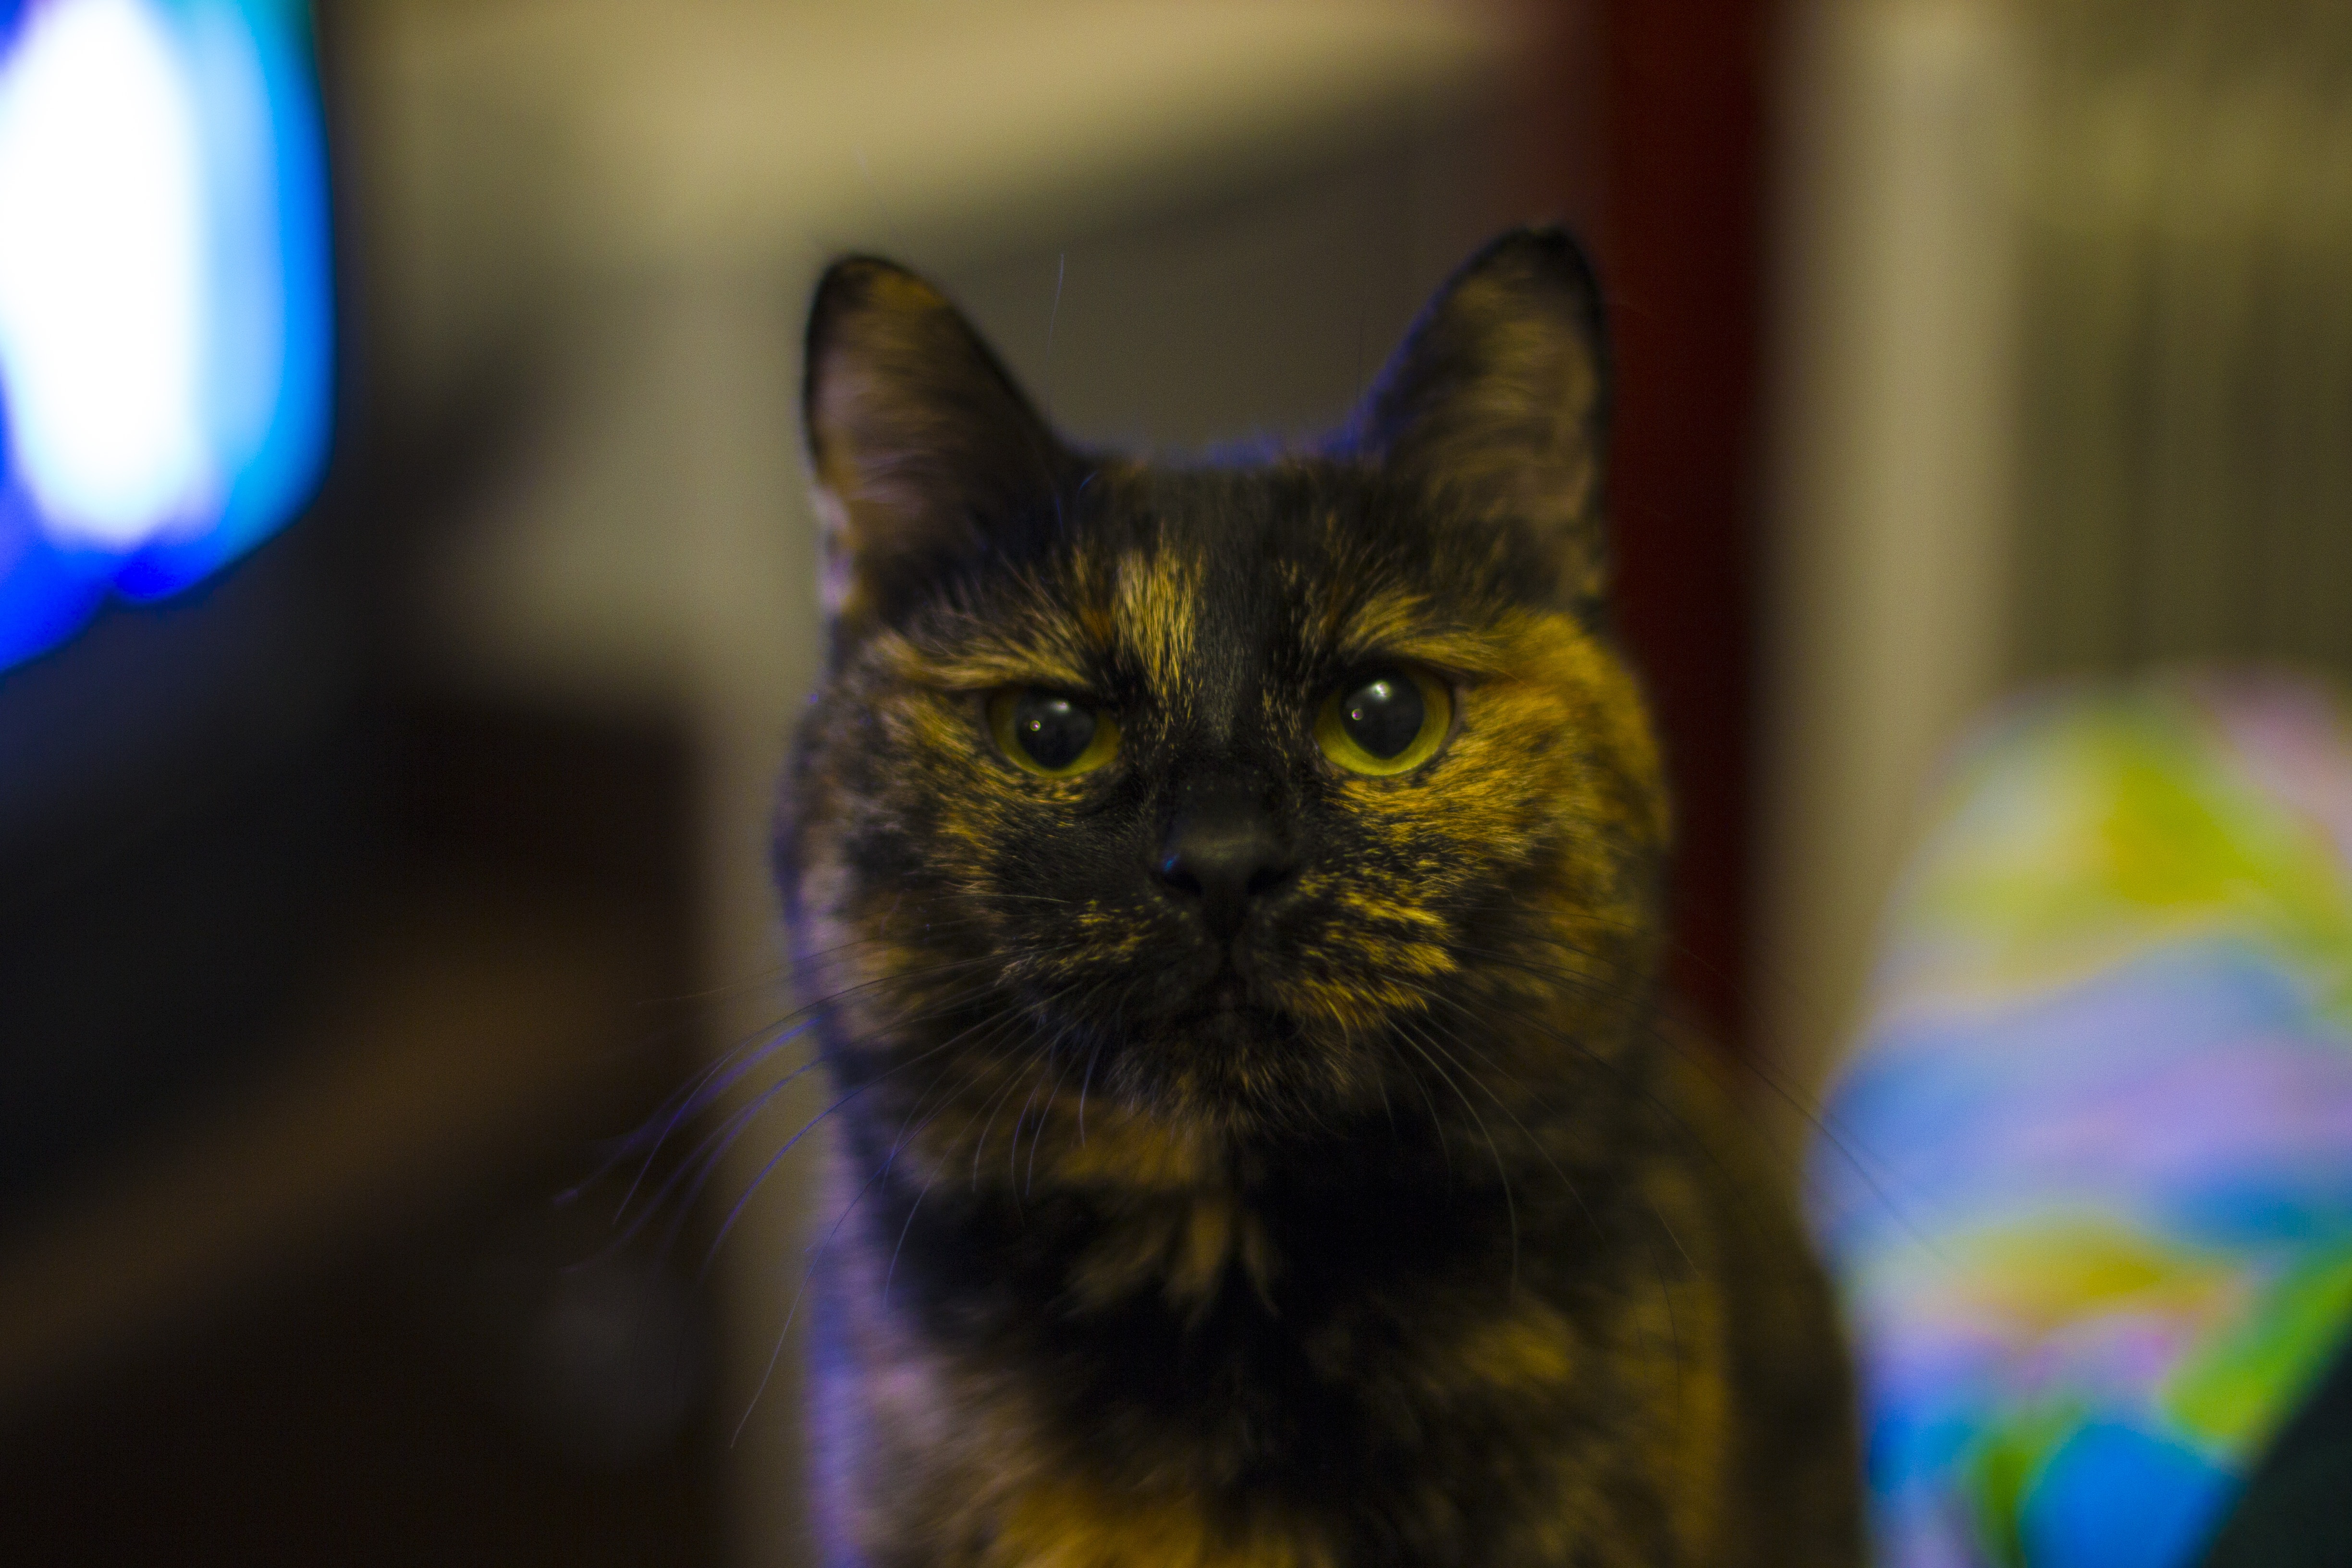
animal, pet, kitten, cat, mammal, closeup, fauna, whiskers, snout, vertebrate, cat eyes, cat's eye, bobtail, cat person, small to medium sized cats, cat like mammal